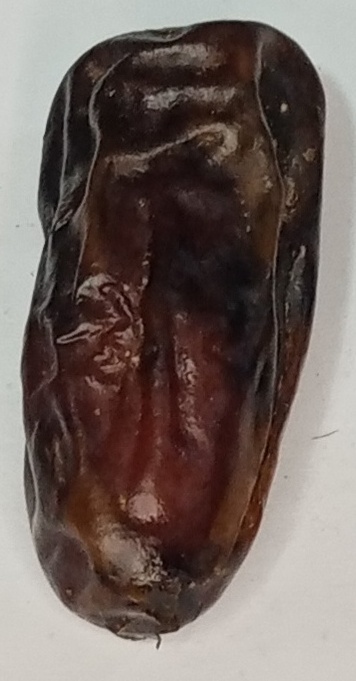
Variety: gajar
Size: large
Grade: grade-1